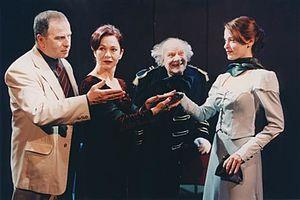
Huis clos est une pièce de théâtre en un acte de Jean-Paul Sartre, rédigée à la fin de l'année 1943 et représentée pour la première fois le 27 mai 1944 au théâtre du Vieux-Colombier, à Paris. Cette pièce est symbolique de l'existentialisme, mouvement littéraire du début du XXᵉ siècle où l'être humain est défini par ses gestes et ses non-gestes. Sartre pensait avoir écrit une pièce drôle.